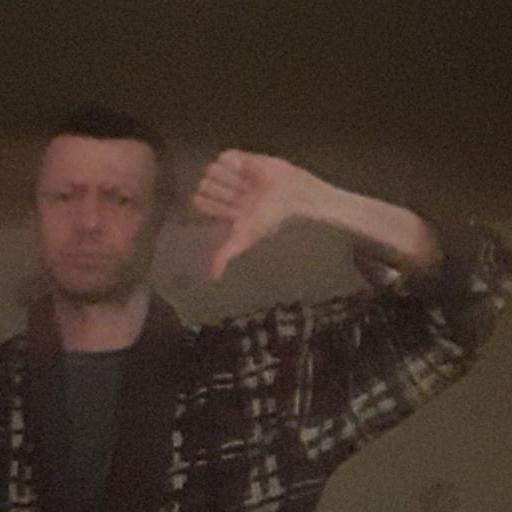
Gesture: dislike